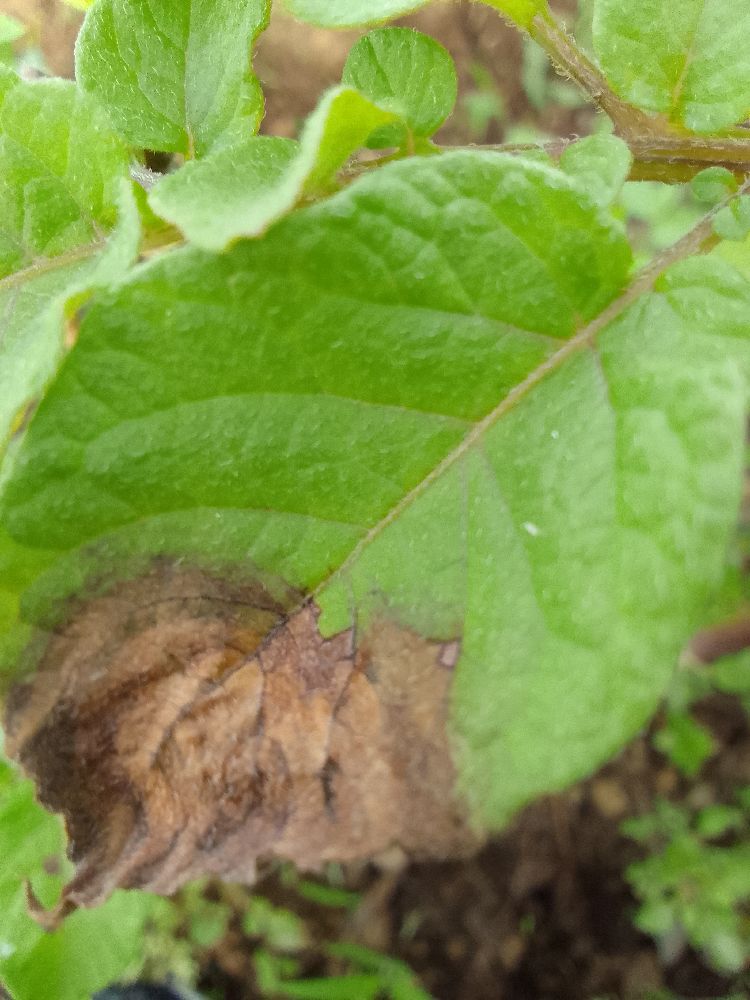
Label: Late blight